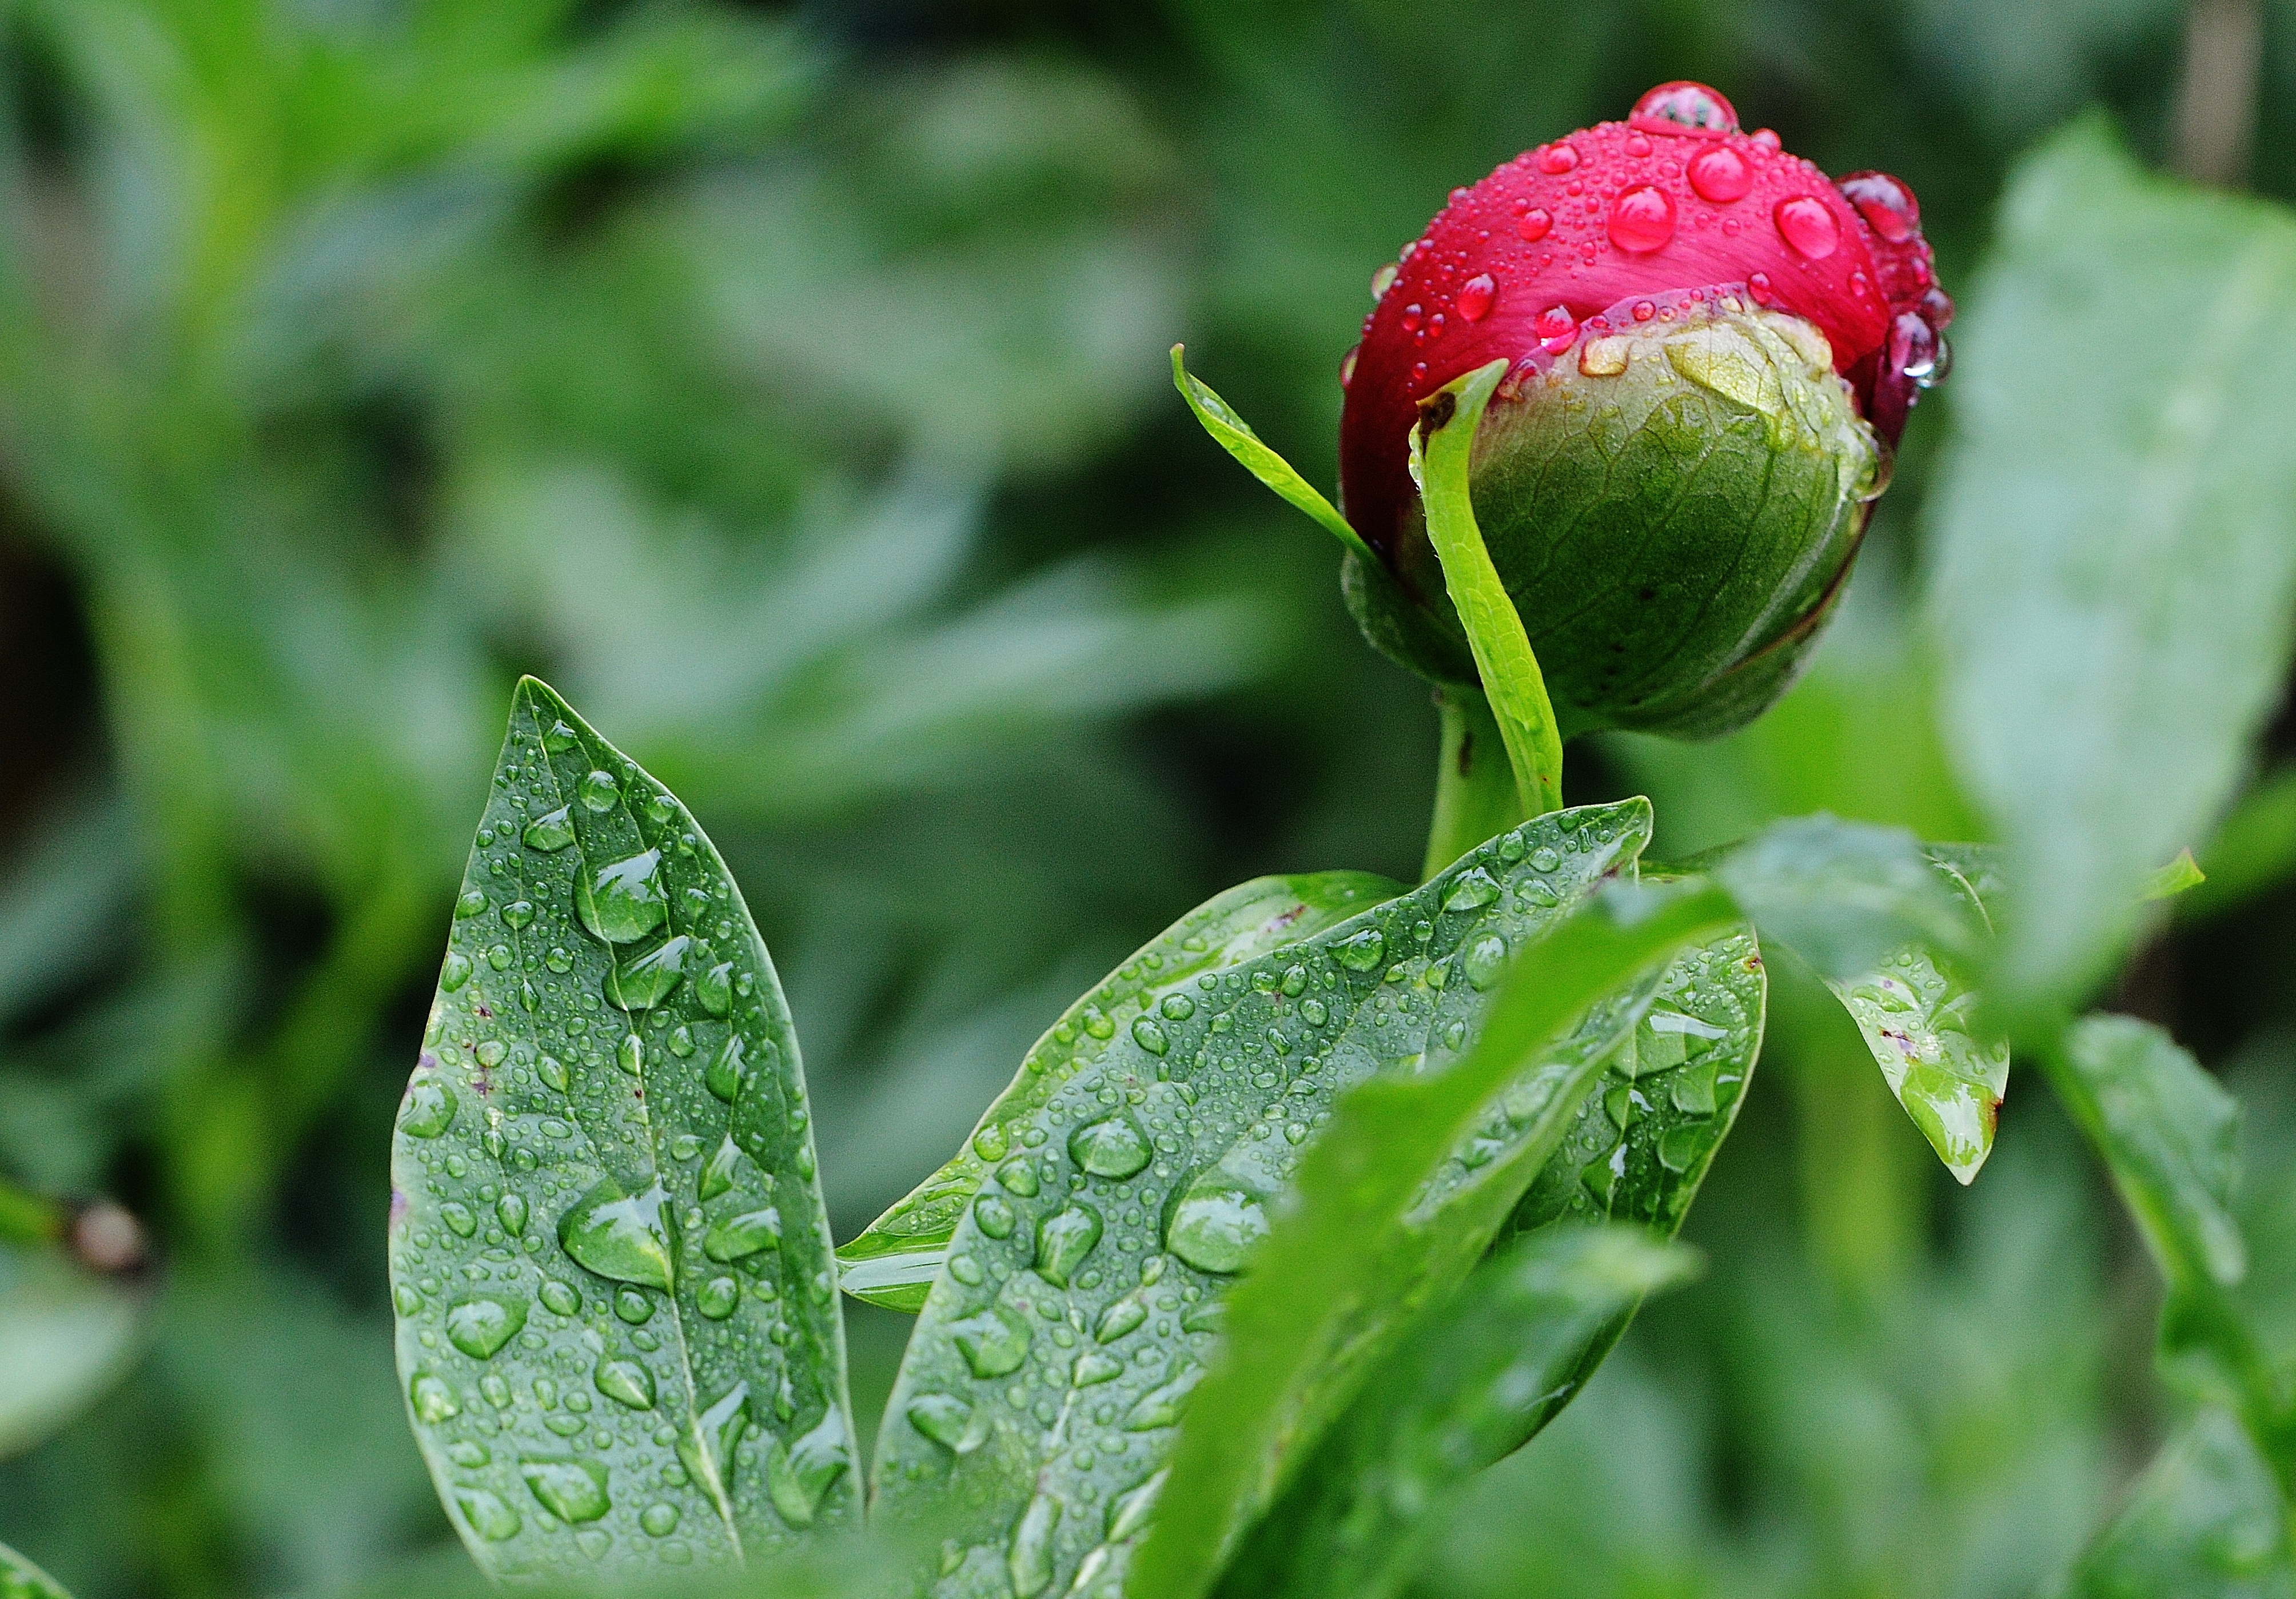
nature, plant, rain, leaf, flower, raindrop, green, produce, macro, botany, flora, drip, wildflower, close up, bud, drop of water, peony, macro photography, beaded, flowering plant, plant stem, land plant